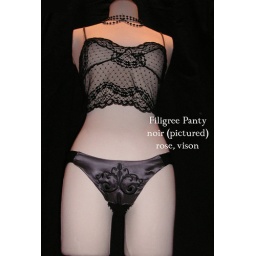
panty available in noir, rose (pale pink), or vison (dusty mink)  The embroidery is always black